Design with memory

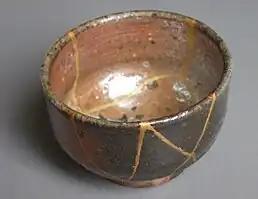
Kintsugi, Japanese art of repairing broken pottery

An iconic example used by Professor Masuda and Architect Johnson to illustrate the historical precedent for “Design with Memory” is the ancient Japanese tea cup which has been broken and visibly repaired (also see kintsugi, wabi-sabi). "An 'old' value in eco design can be seen in an ancient Japanese tea ceremony cup that was broken and carefully repaired. This care and attention gives the cup added value as it becomes a cultural icon.”